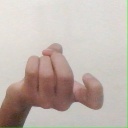
अक्षर: ज